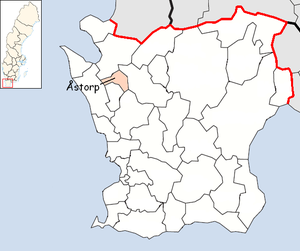
Åstorps kommun
Åstorp Kommune i Skåne län
Åstorps kommun er en kommune i Skåne län i Sverige.